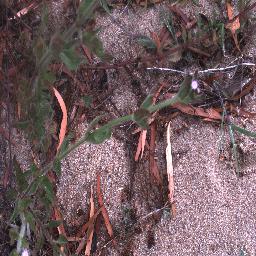
Label: siam_weed